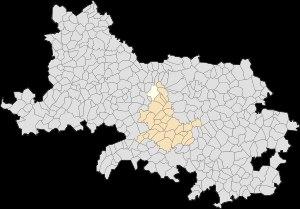
Habarcq est une commune française située dans le département du Pas-de-Calais, en région Hauts-de-France.